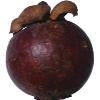
Label: Mangostan 1